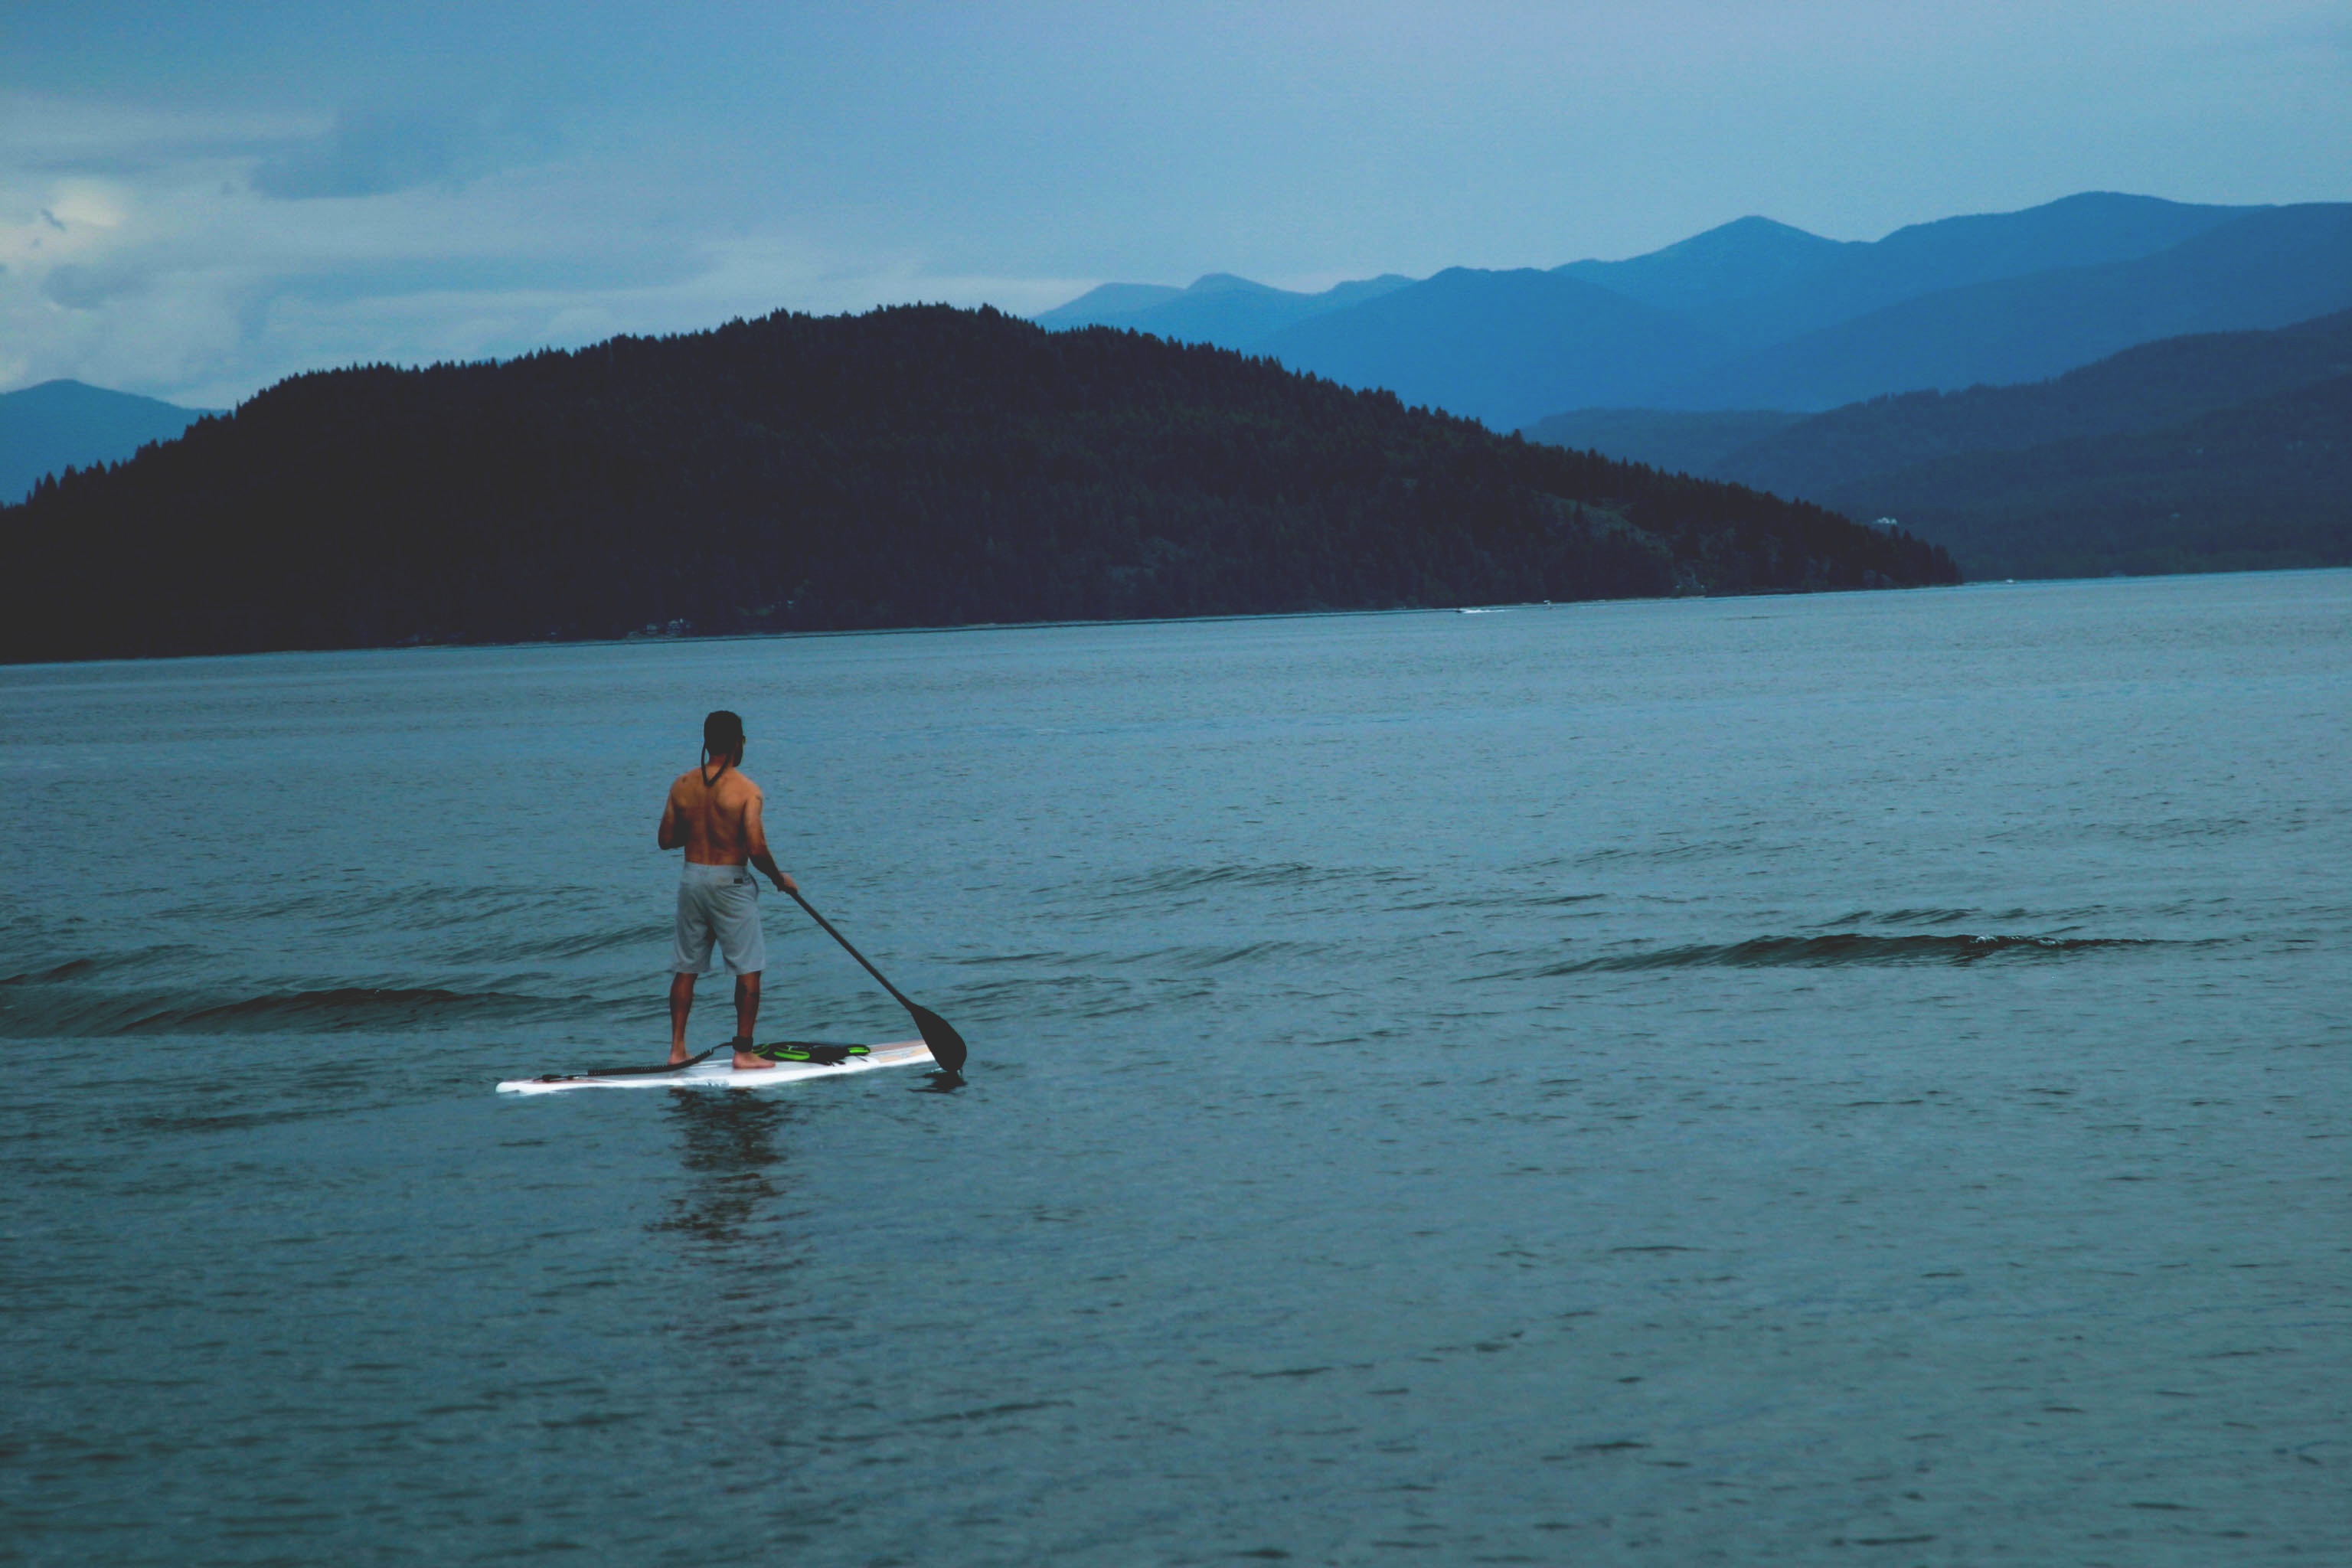
man, landscape, sea, water, nature, people, sky, wave, lake, guy, paddle, vehicle, bay, blue, trees, paddle board, sports, boating, mountains, water sport, stand up paddle surfing, wind wave, surface water sports